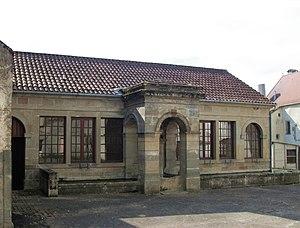
Lavoir à Enfonvelle
Enfonvelle est une commune française située dans le département de la Haute-Marne, en région Grand Est.